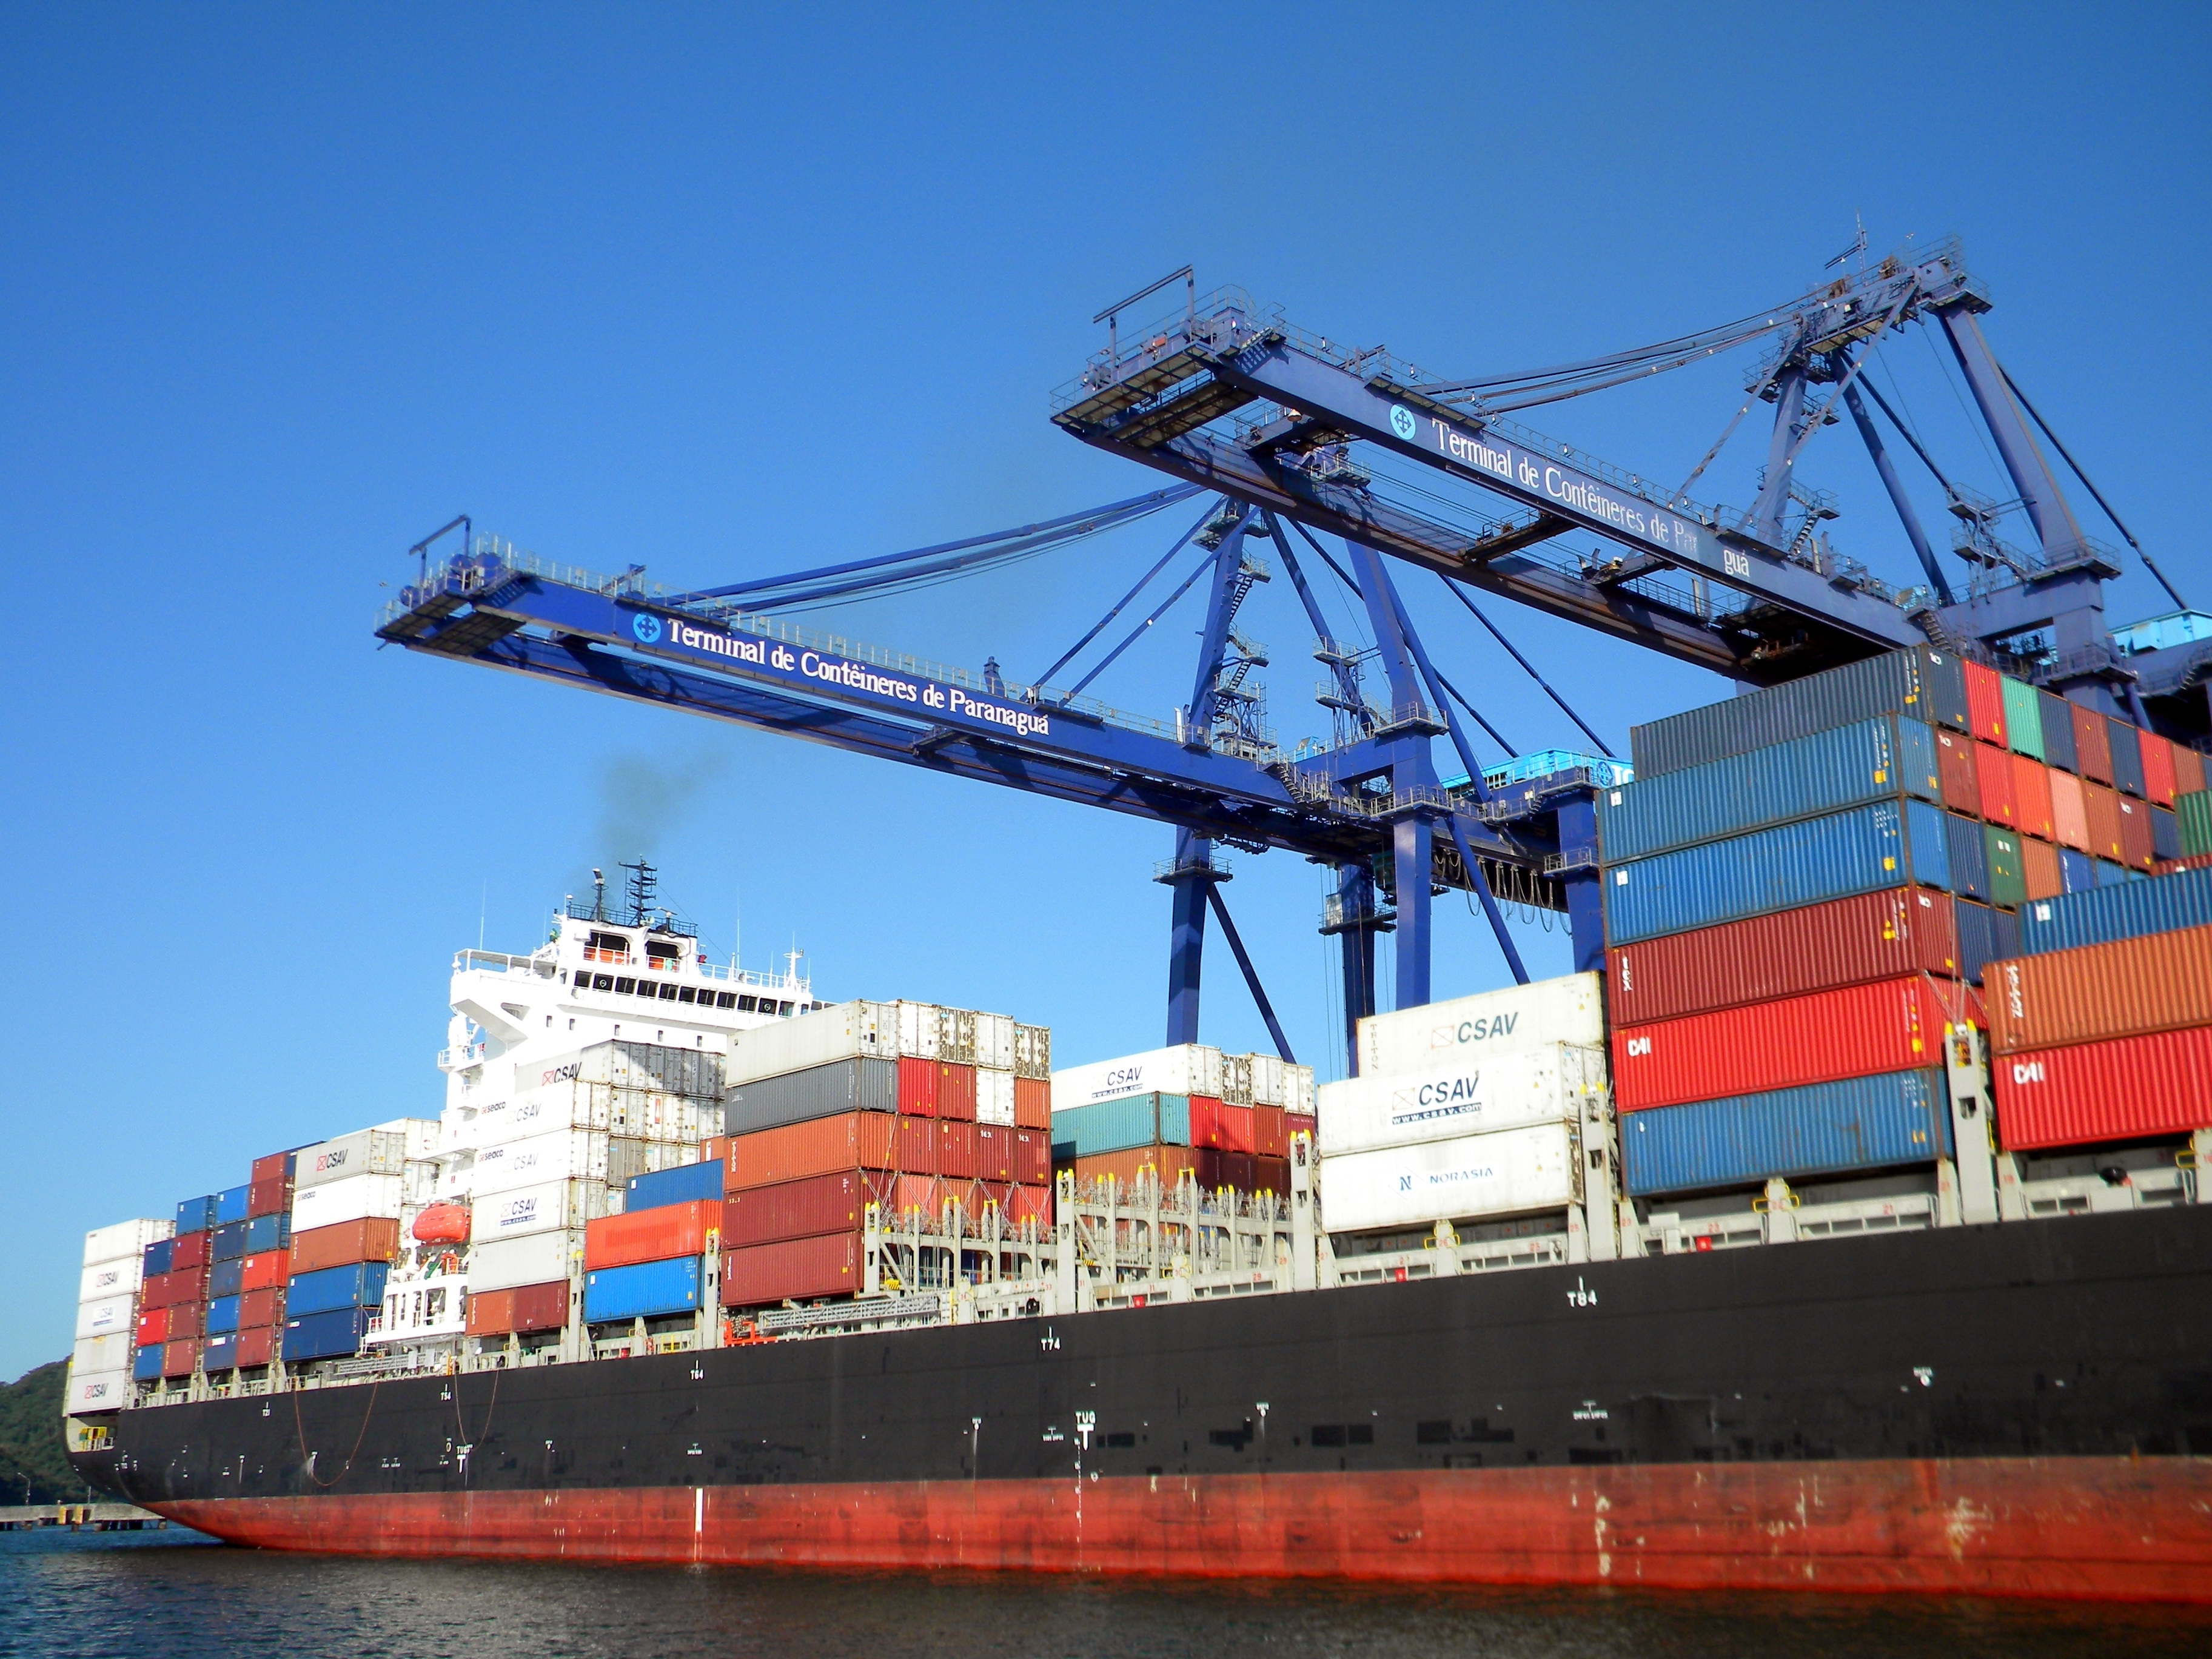
sea, pier, ship, transport, vehicle, bay, port, cargo ship, container, trade, shipping, watercraft, load, container ship, freight transport, bulk carrier, floating production storage and offloading, crane vessel floating, heavy lift ship, panamax